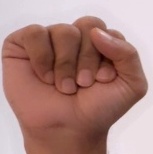
ASL sign: S